Escape from Atlantis (film)

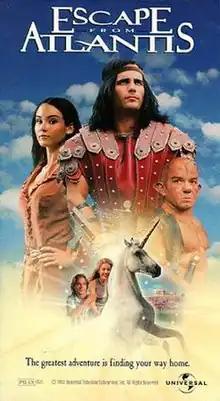

Escape from Atlantis is a 1997 made-for-TV movie, starring Jeff Speakman. The movie originally aired on Starz was written by Arne Olsen and directed by Strathford Hamilton.